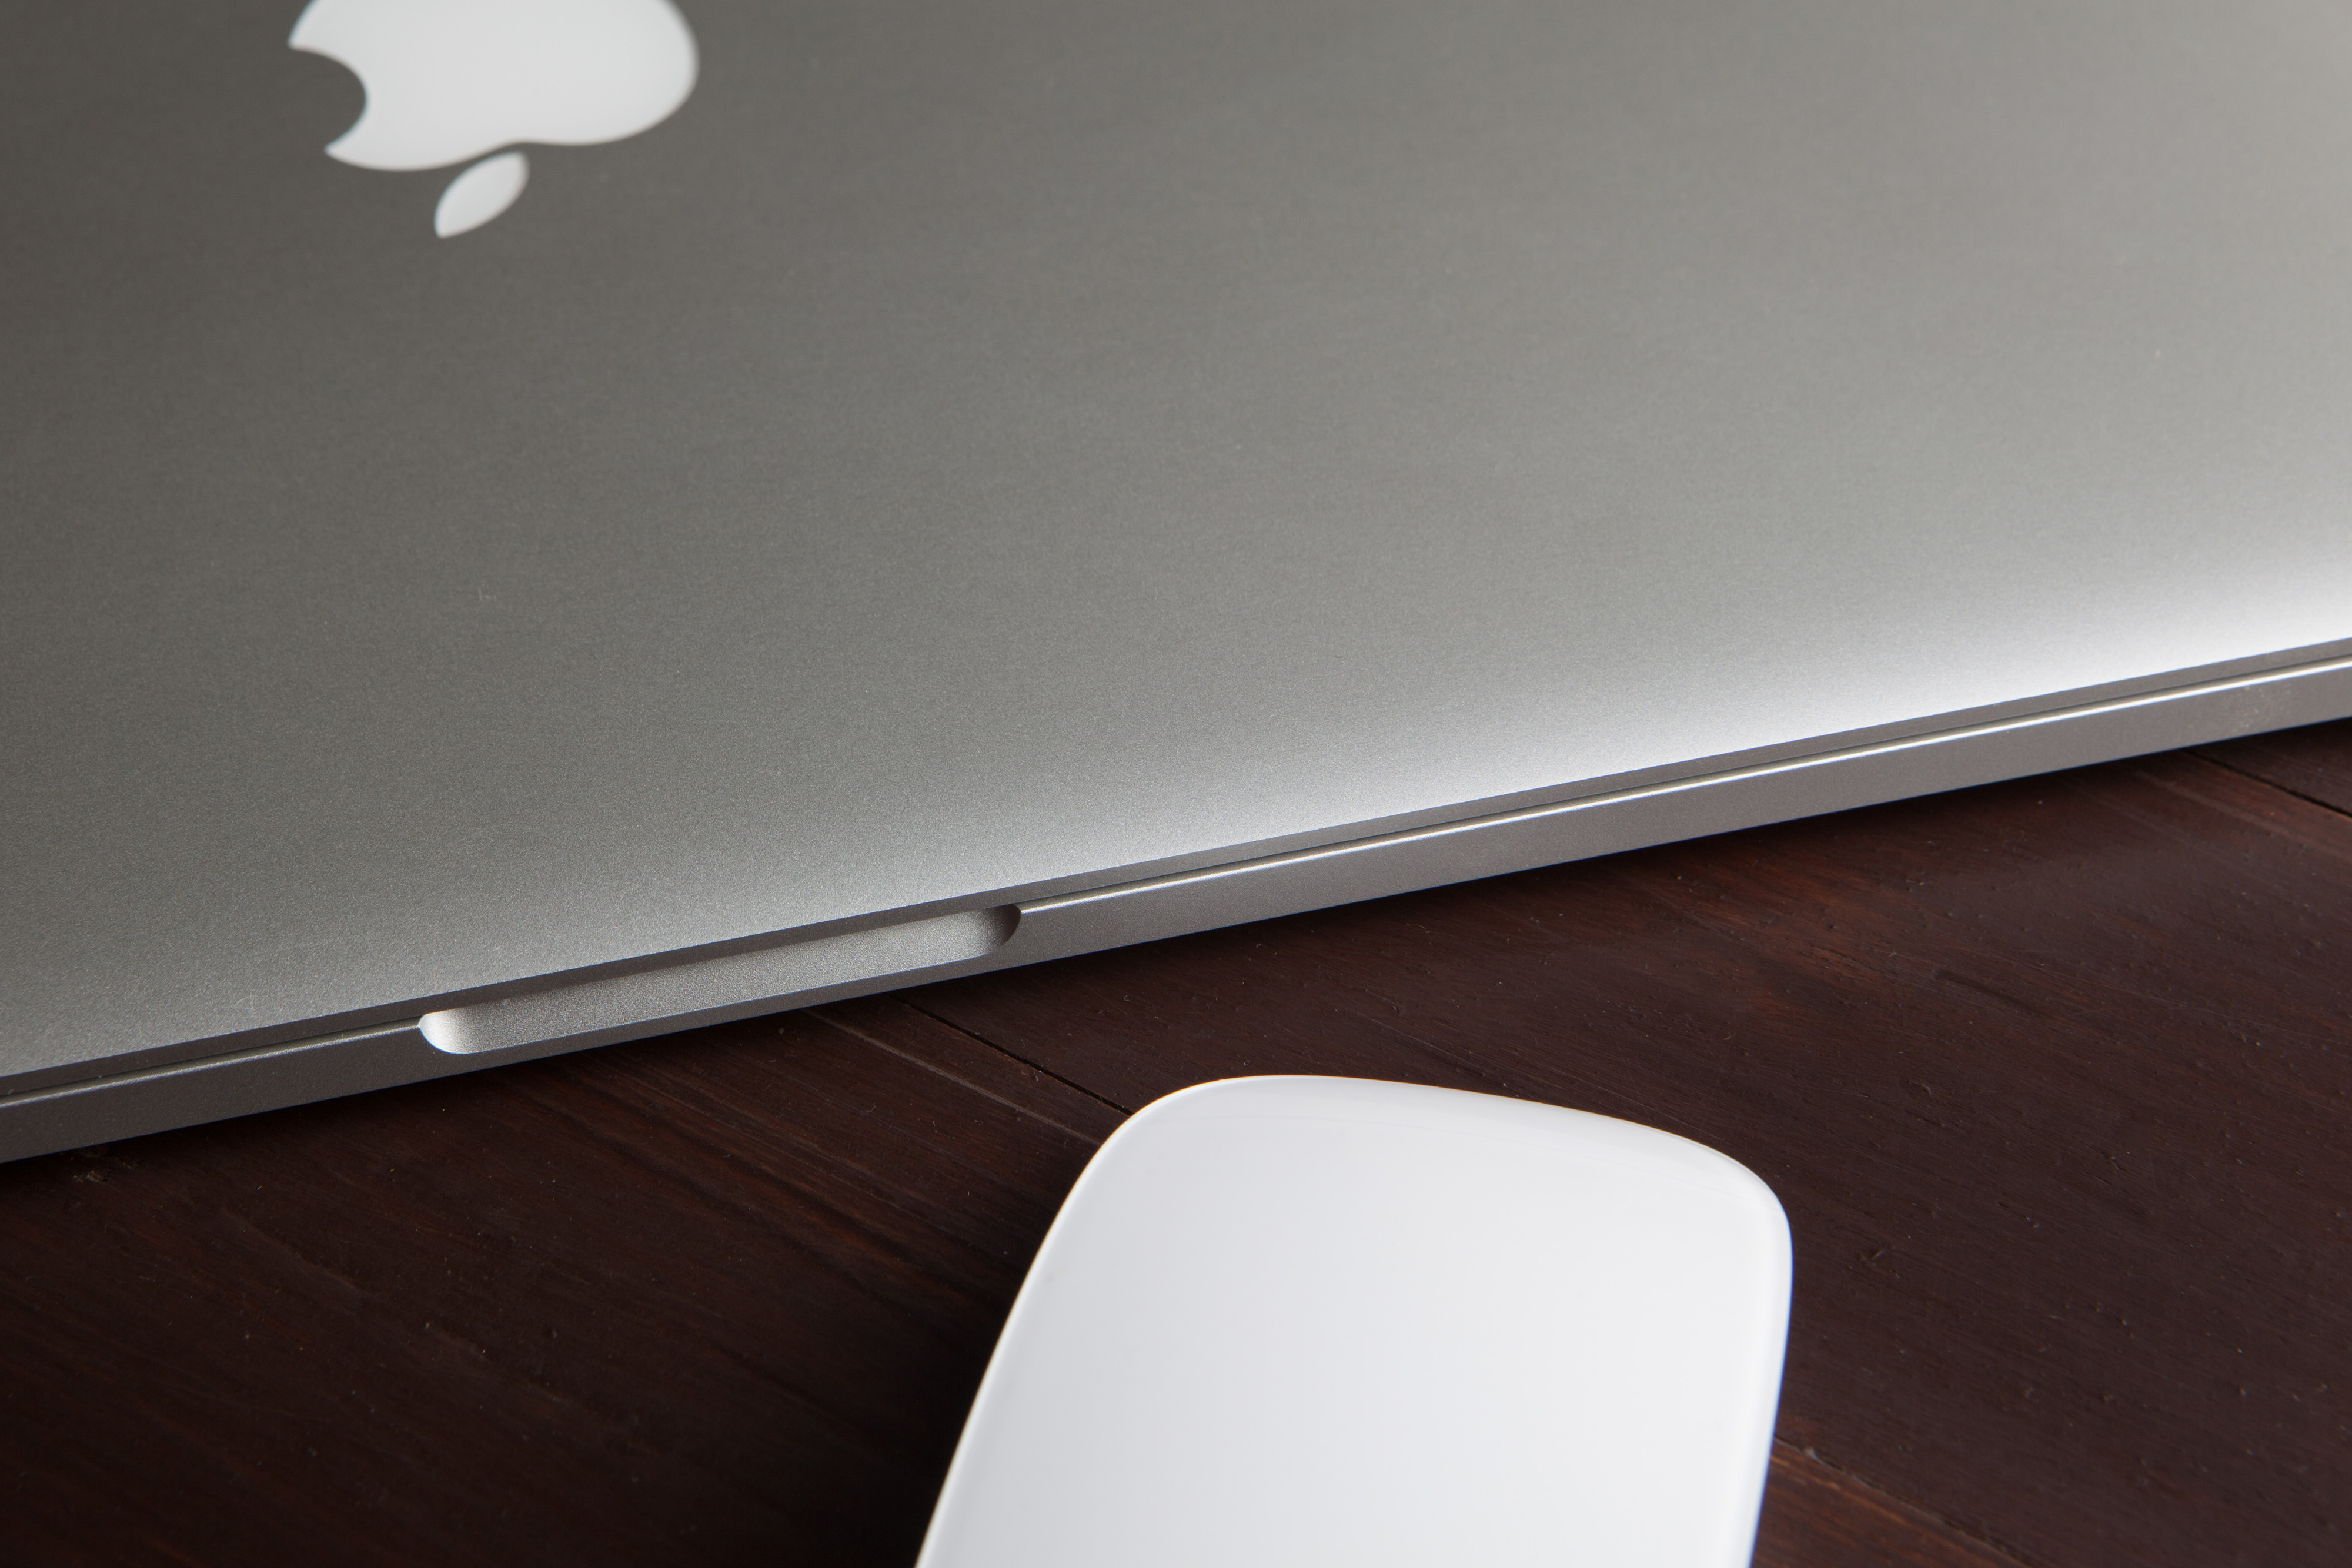
white, wall, light, ceiling, lighting, design, table, light fixture, Material property, interior design, architecture, furniture, wood, cloud, floor, desk, metal